2016 Daytona 500

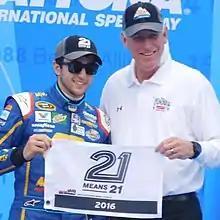
Chase Elliott scored the pole for the Daytona 500.

Qualifying for the Daytona 500 is different from any other race weekend because the starting lineup for the race – except for the two drivers that post the two fastest timed laps in the final round of qualifying – isn't set on qualifying day. It sets the lineup for the two duel races the following Thursday.